John Neumann

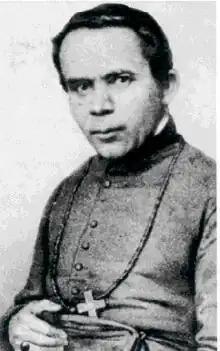

John Nepomucene Neumann (March 28, 1811 – January 5, 1860) was a Bohemian-born American prelate of the Catholic Church.